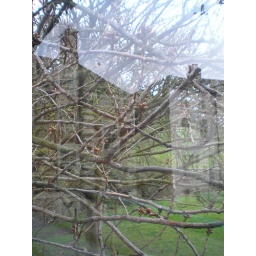
reflection in bus window